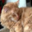
Label: cat